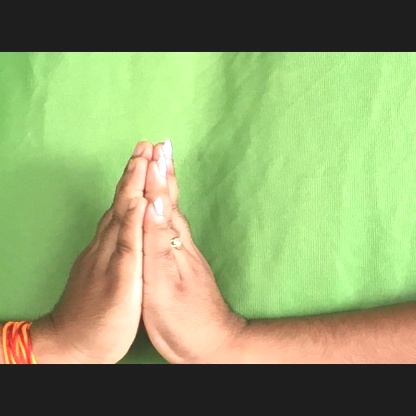
Mudra: Anjali